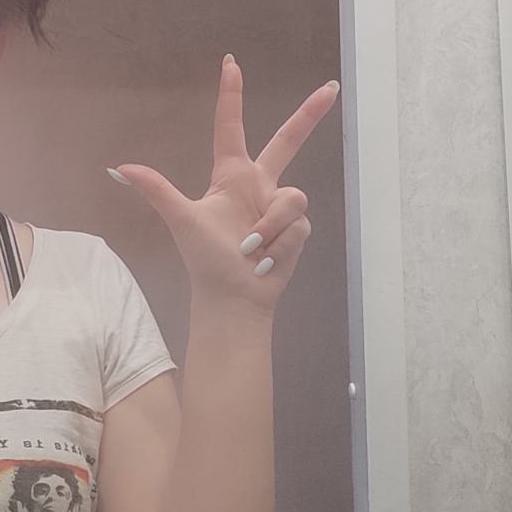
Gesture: three2